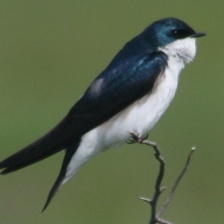
Species: TREE SWALLOW
Scientific name: TACHYCINETA BICOLOR